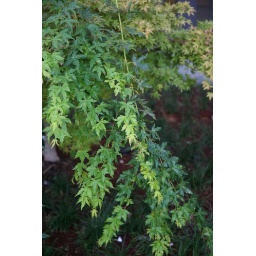
The shades of green here were more impressive in person than you can tell